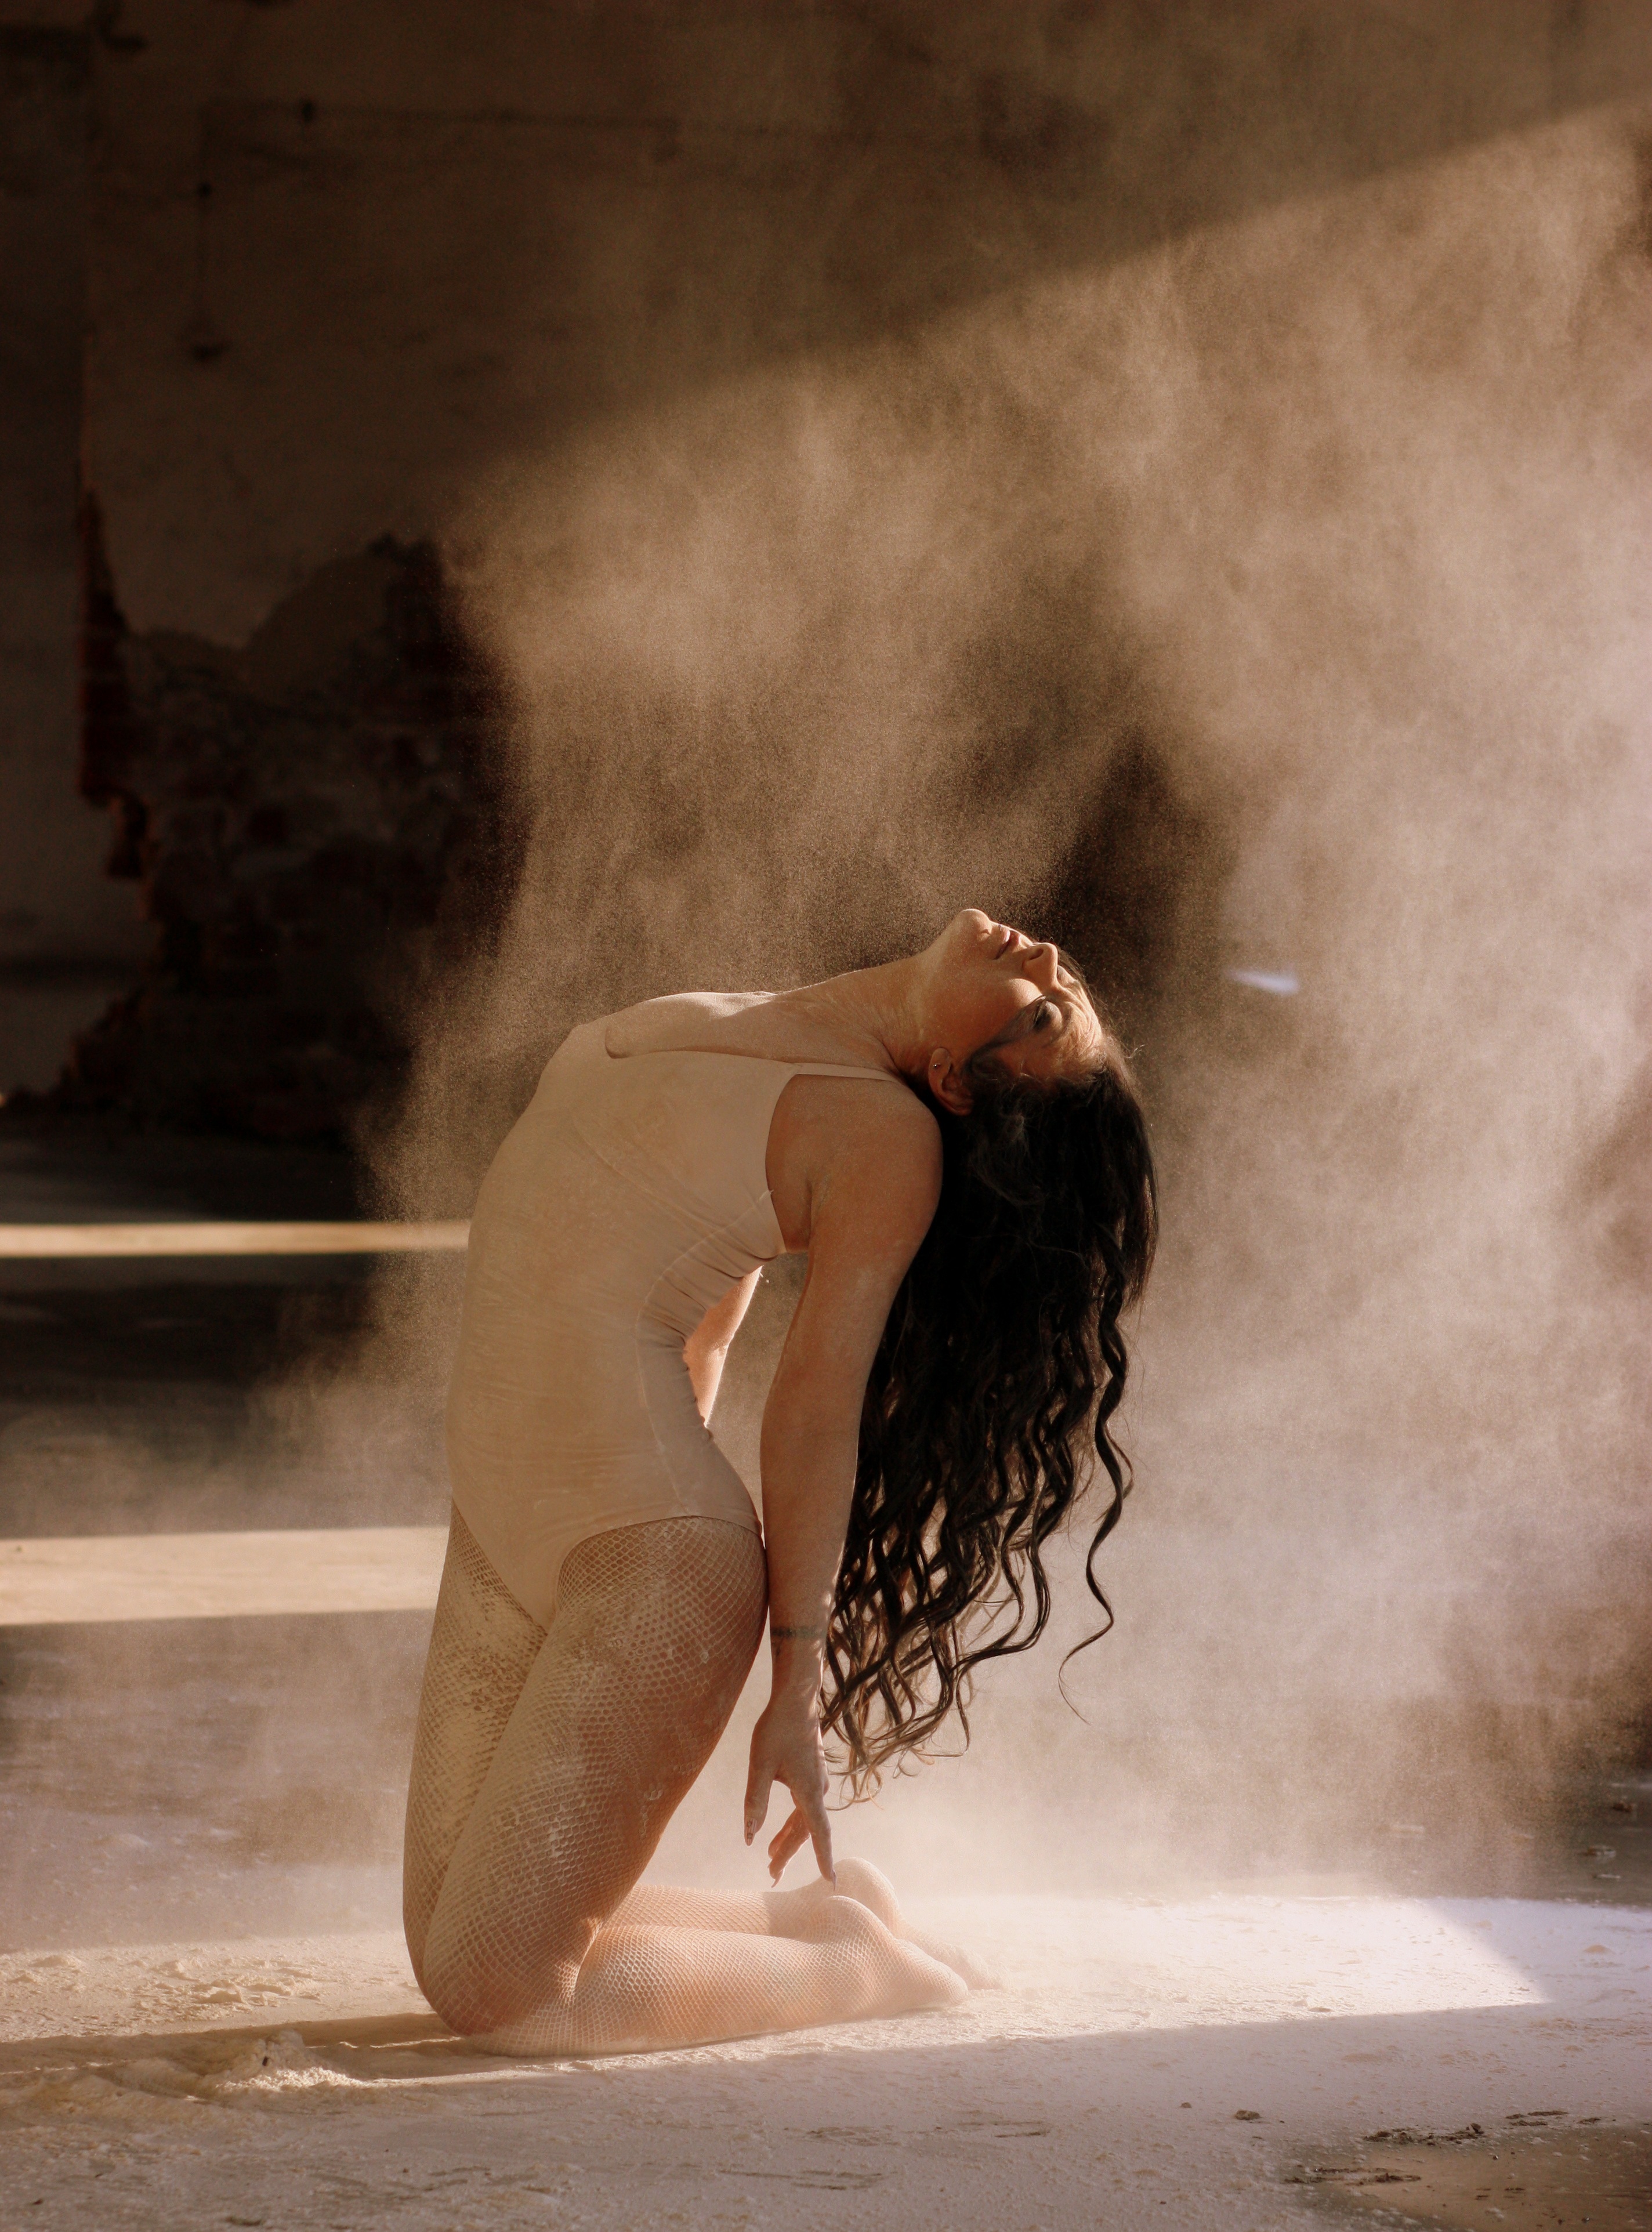
girl, woman, photography, motion, model, fashion, lady, ballet, dancer, photograph, beauty, image, flour, sensual, photo shoot, human positions, art model